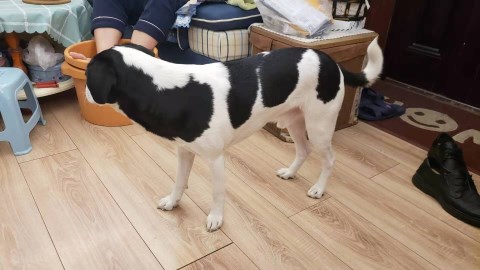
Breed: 3336-n000121-chinese_rural_dog